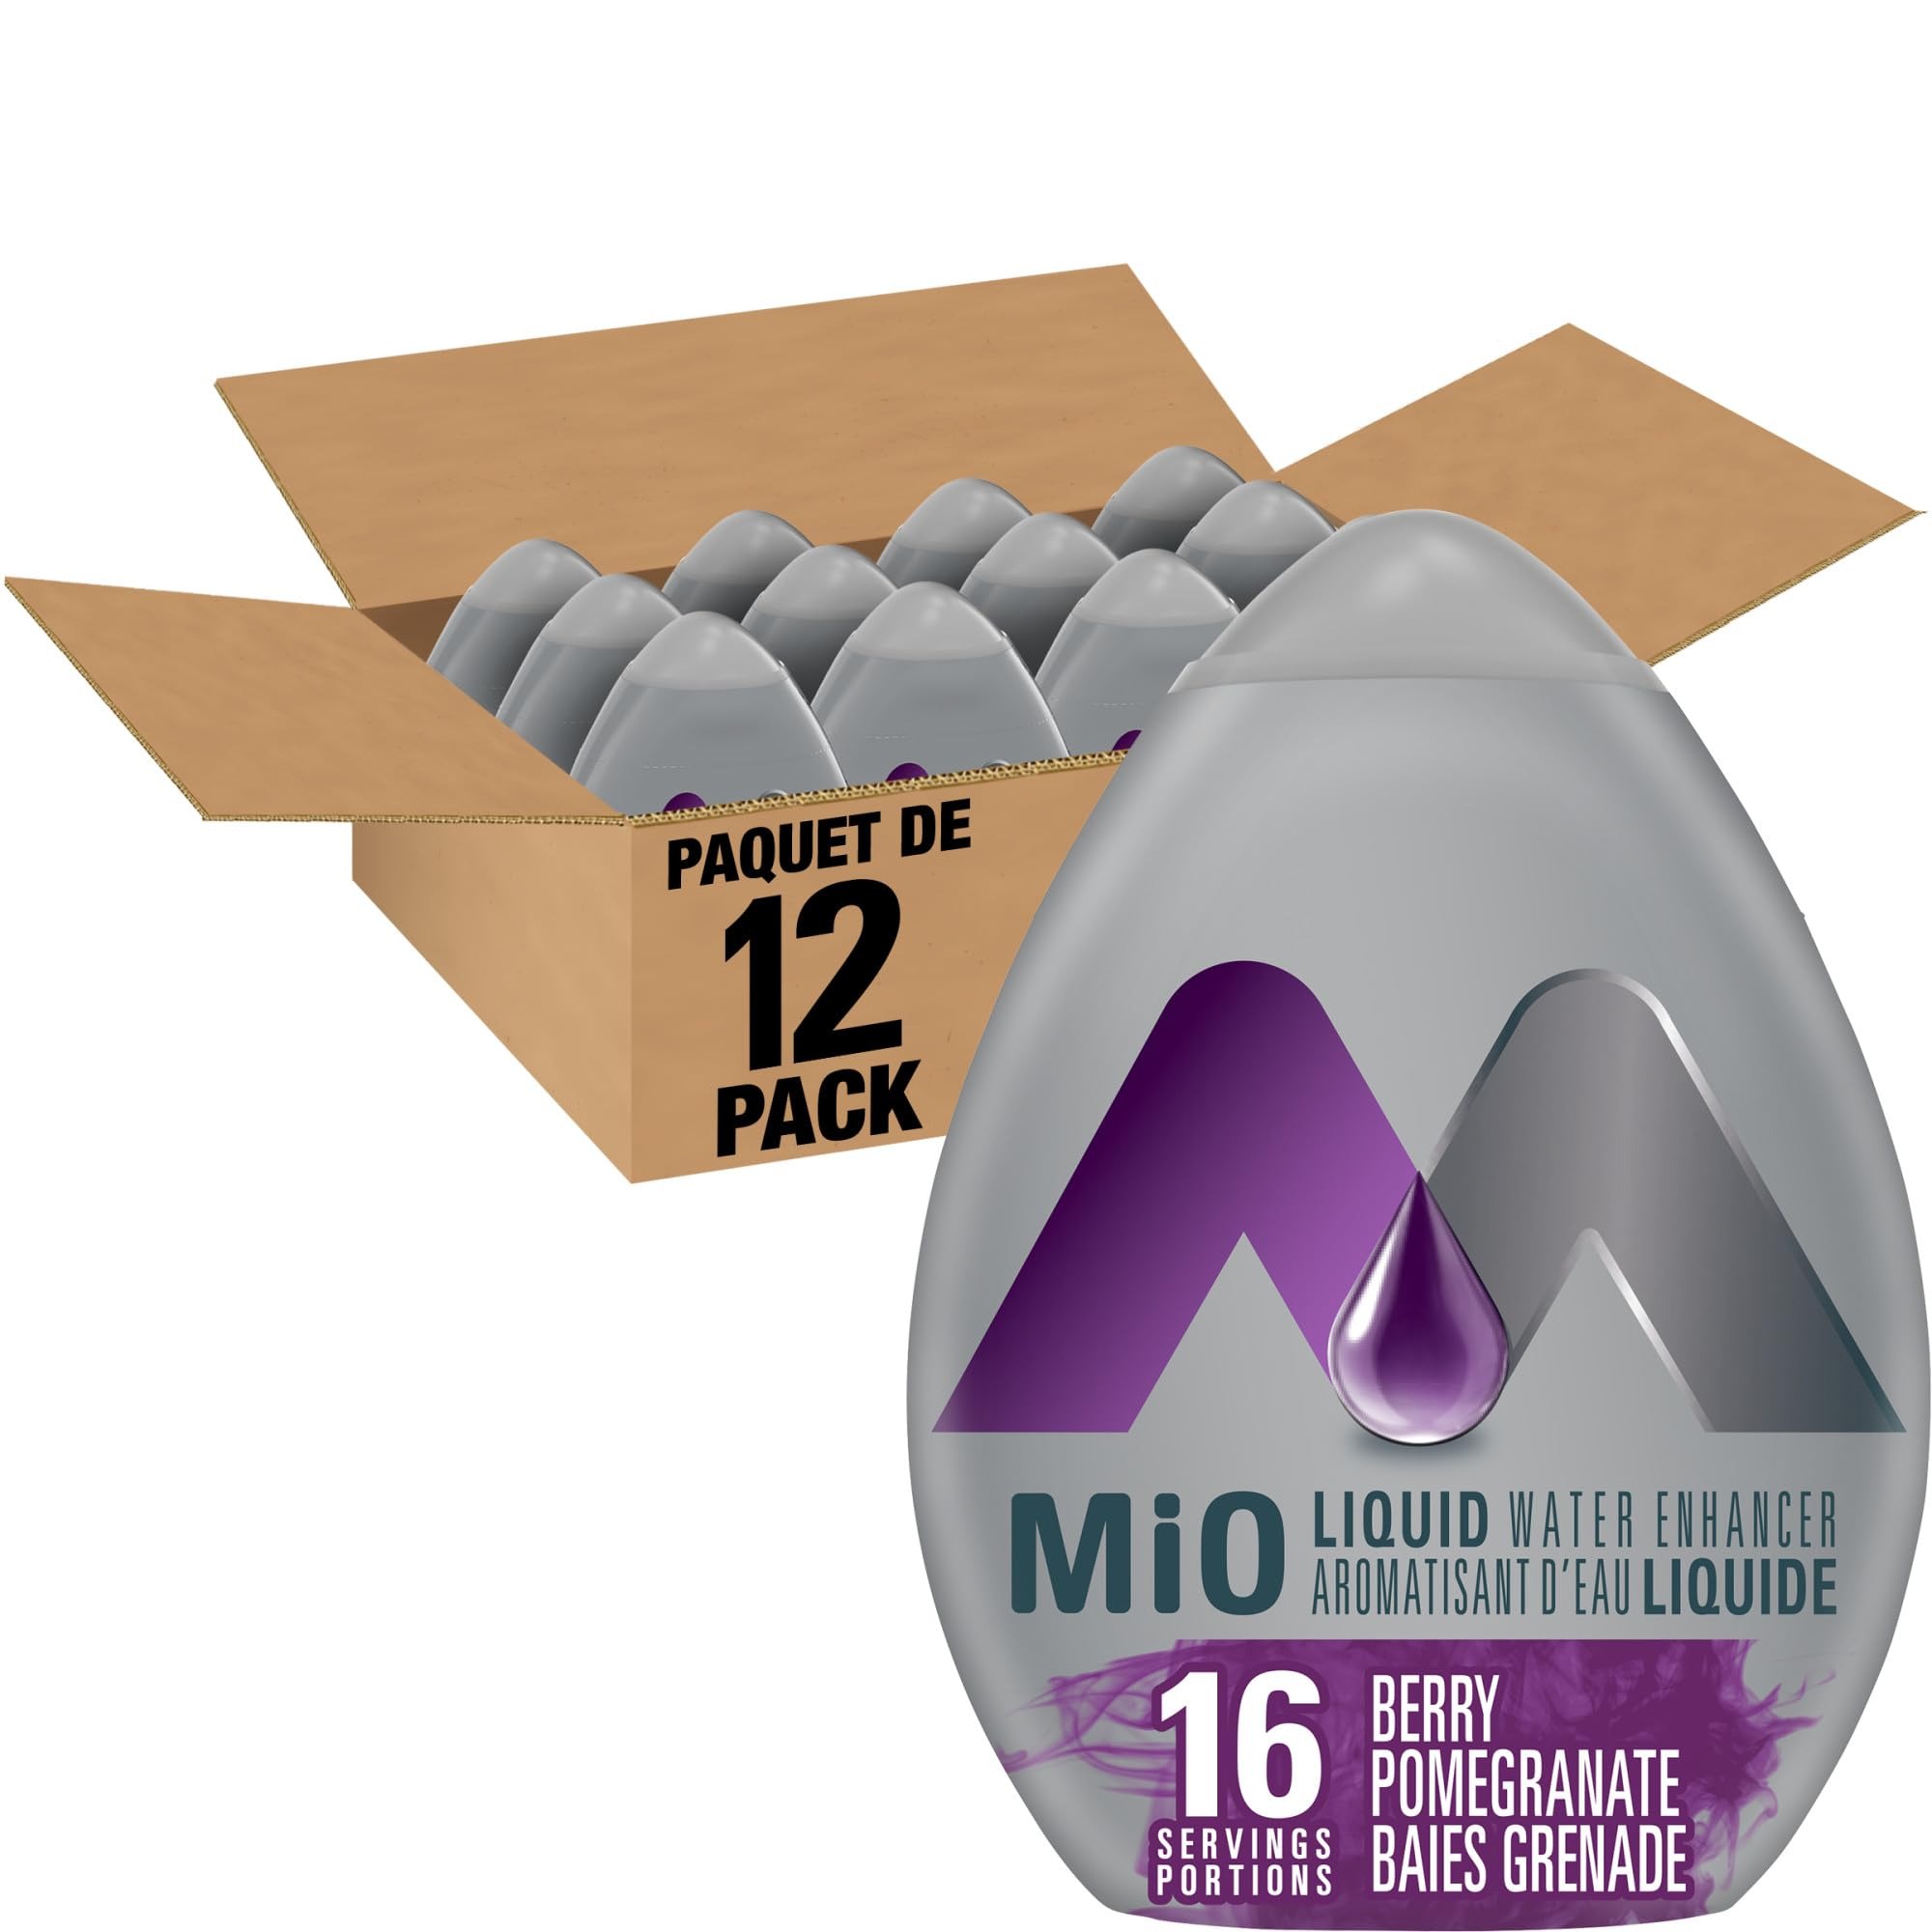
Item Name: MiO Berry Pomegranate Liquid Water Enhancer, (48mL/1.6 oz.), (12pk) {Imported from Canada}
Bullet Point 1: Twelve 48mL bottles of MiO Berry Pomegranate Liquid Water Enhancer
Bullet Point 2: Turn any water into an exciting, low-calorie beverage
Bullet Point 3: 0 Calories, fat, carbohydrates per serving
Bullet Point 4: Handheld bottle is perfect for on-the-go
Bullet Point 5: One bottle makes 24 servings
Product Description: <p>With MiO Berry Pomegranate liquid water enhancer you can create a revitalizing and refreshing lemonade drink from the palm of your hand. </p><p>Simply squeeze MiO Berry Pomegranate liquid enhancer into water and mix for an instant, low- calorie beverage! </p><p>Use MiO to refresh your mornings and invigorate your days, and because it is low in calories you don't have to feel guilty about great tasting refreshment. </p><p>Perfect for on-the-go, the MiO bottle can easily fit anywhere for great convenience. </p><p>One bottle of MiO makes 24 servings.</p>
Value: 19.2
Unit: Fl Oz

Price: 63.37